Seif Palace

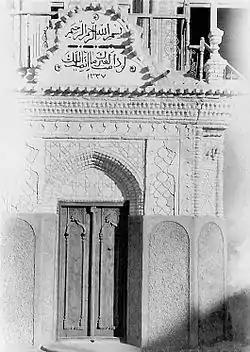
The door of the palace with the famous writing on top: "if it had lasted for others, it wouldn't have passed to you". It was placed in 1918.

Seif Palace (Arabic, قصر السيف) is a palace in Kuwait City, Kuwait. Located opposite the Grand Mosque, one of Seif Palace's best-known features is the watch tower, covered in blue tiles and with a roof plated in pure gold. Local materials such as clay, rocks, limestone, wood and metals were used in its construction.